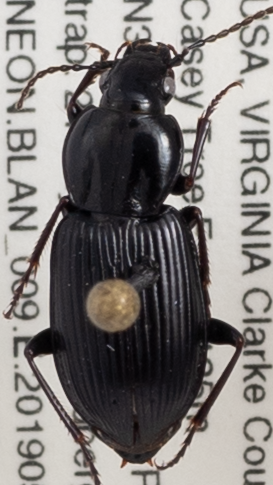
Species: Pterostichus mutus
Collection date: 2019-05-21
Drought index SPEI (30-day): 0.8
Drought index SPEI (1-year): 2.09
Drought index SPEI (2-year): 2.09